Wabash Cannonball Trail

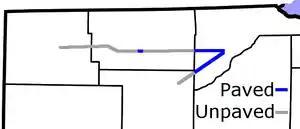
North Fork and South Fork of Wabash Cannonball Trail

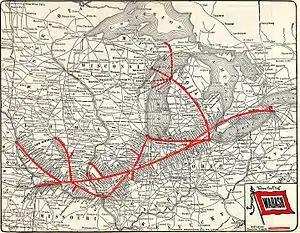
Wabash Railroad map, showing North and South Forks of the trail in Ohio

The northern section of the trail roughly parallels both the Ohio Turnpike I-80/90 and US Route 20A for about starting in Maumee, and extending through Monclova, Wauseon, and West Unity, ending at its western trailhead near Montpelier, Ohio.